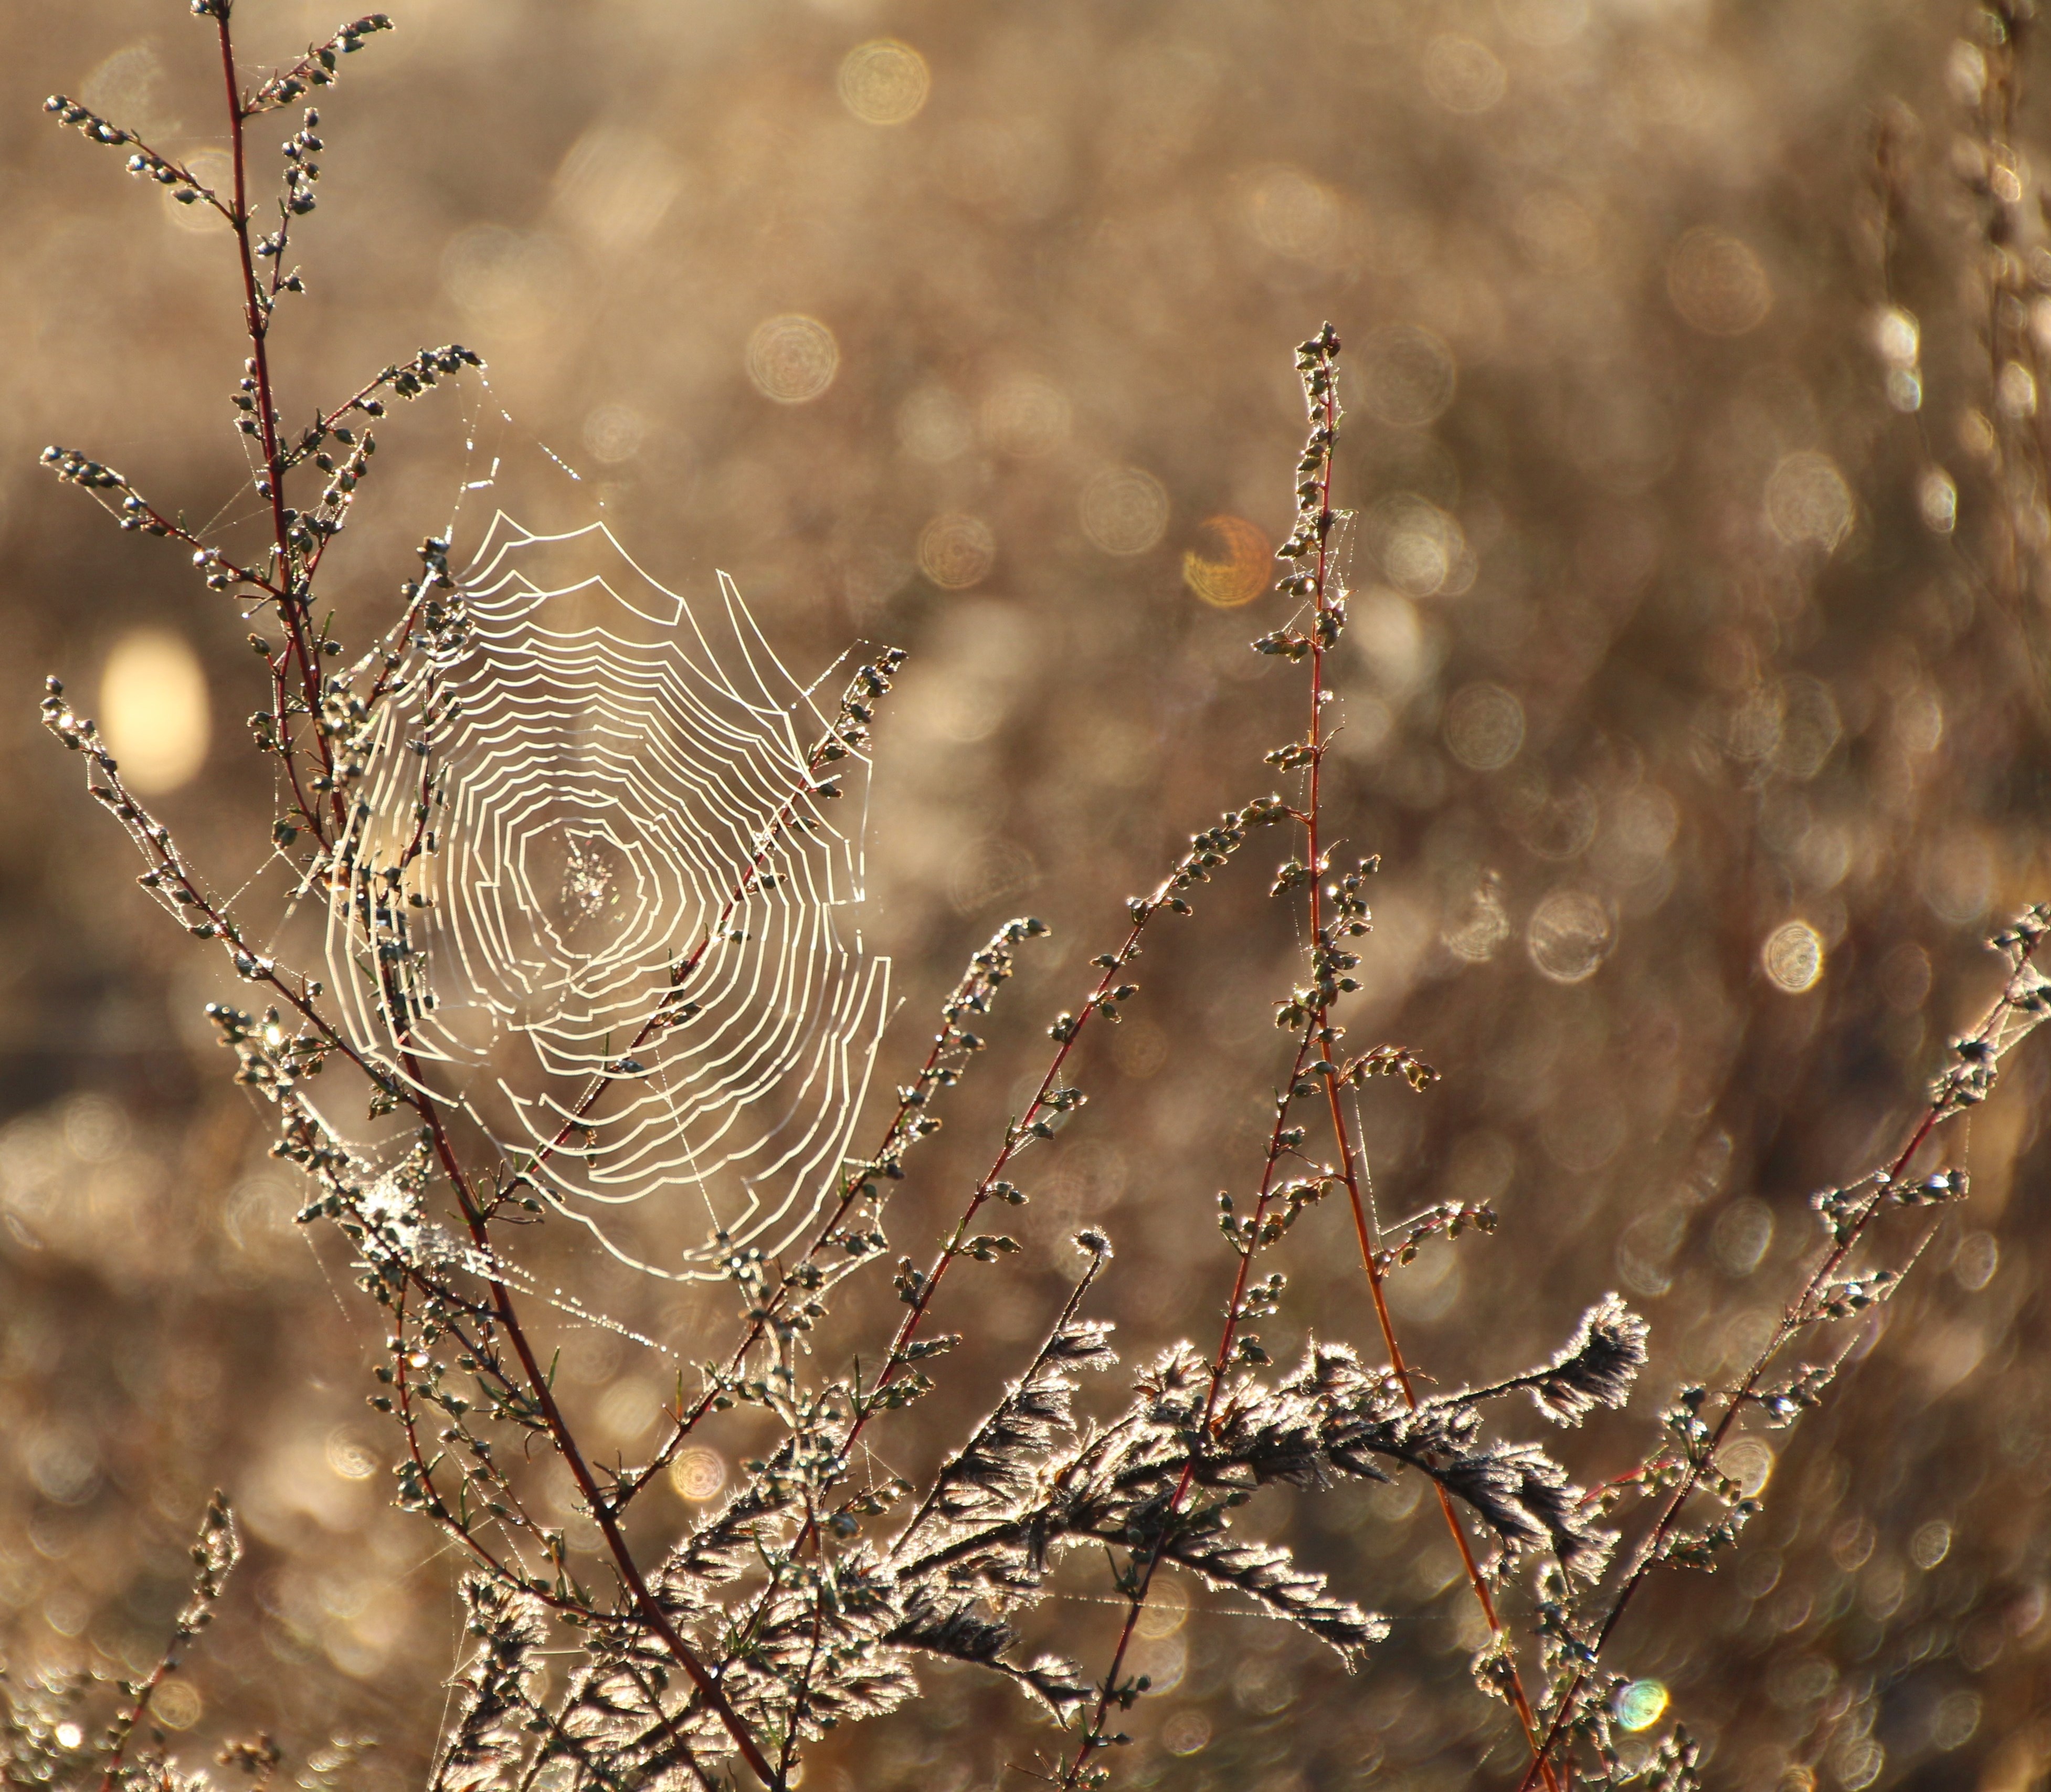
tree, nature, branch, winter, dew, photography, sunlight, leaf, flower, frost, autumn, close, flora, season, twig, spider web, cobweb, close up, dewdrop, moist, network, moisture, freezing, macro photography, woody plant